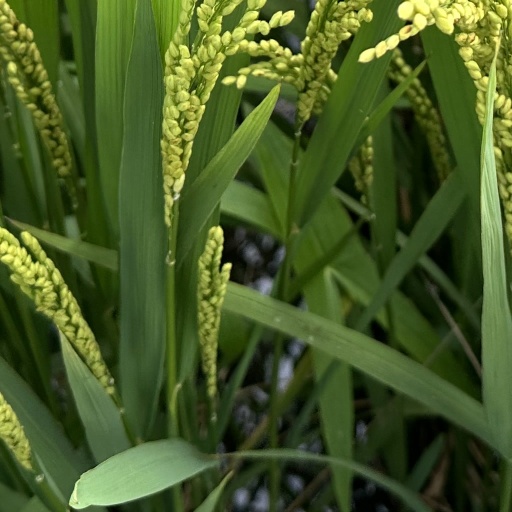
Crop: rice